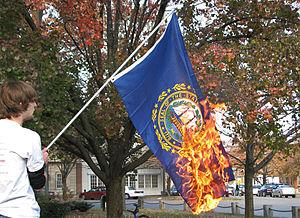
L'outrage au drapeau est une pratique visant à publiquement détériorer, détruire ou utiliser de manière dégradante un drapeau, l'expression étant généralement utilisée dans le cas du drapeau national.